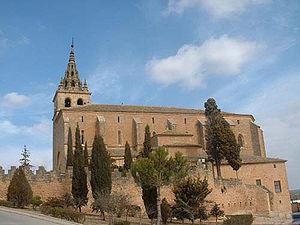
Villanueva de la Jara est une commune d'Espagne, dans la province de Cuenca, communauté autonome de Castille-La Manche.